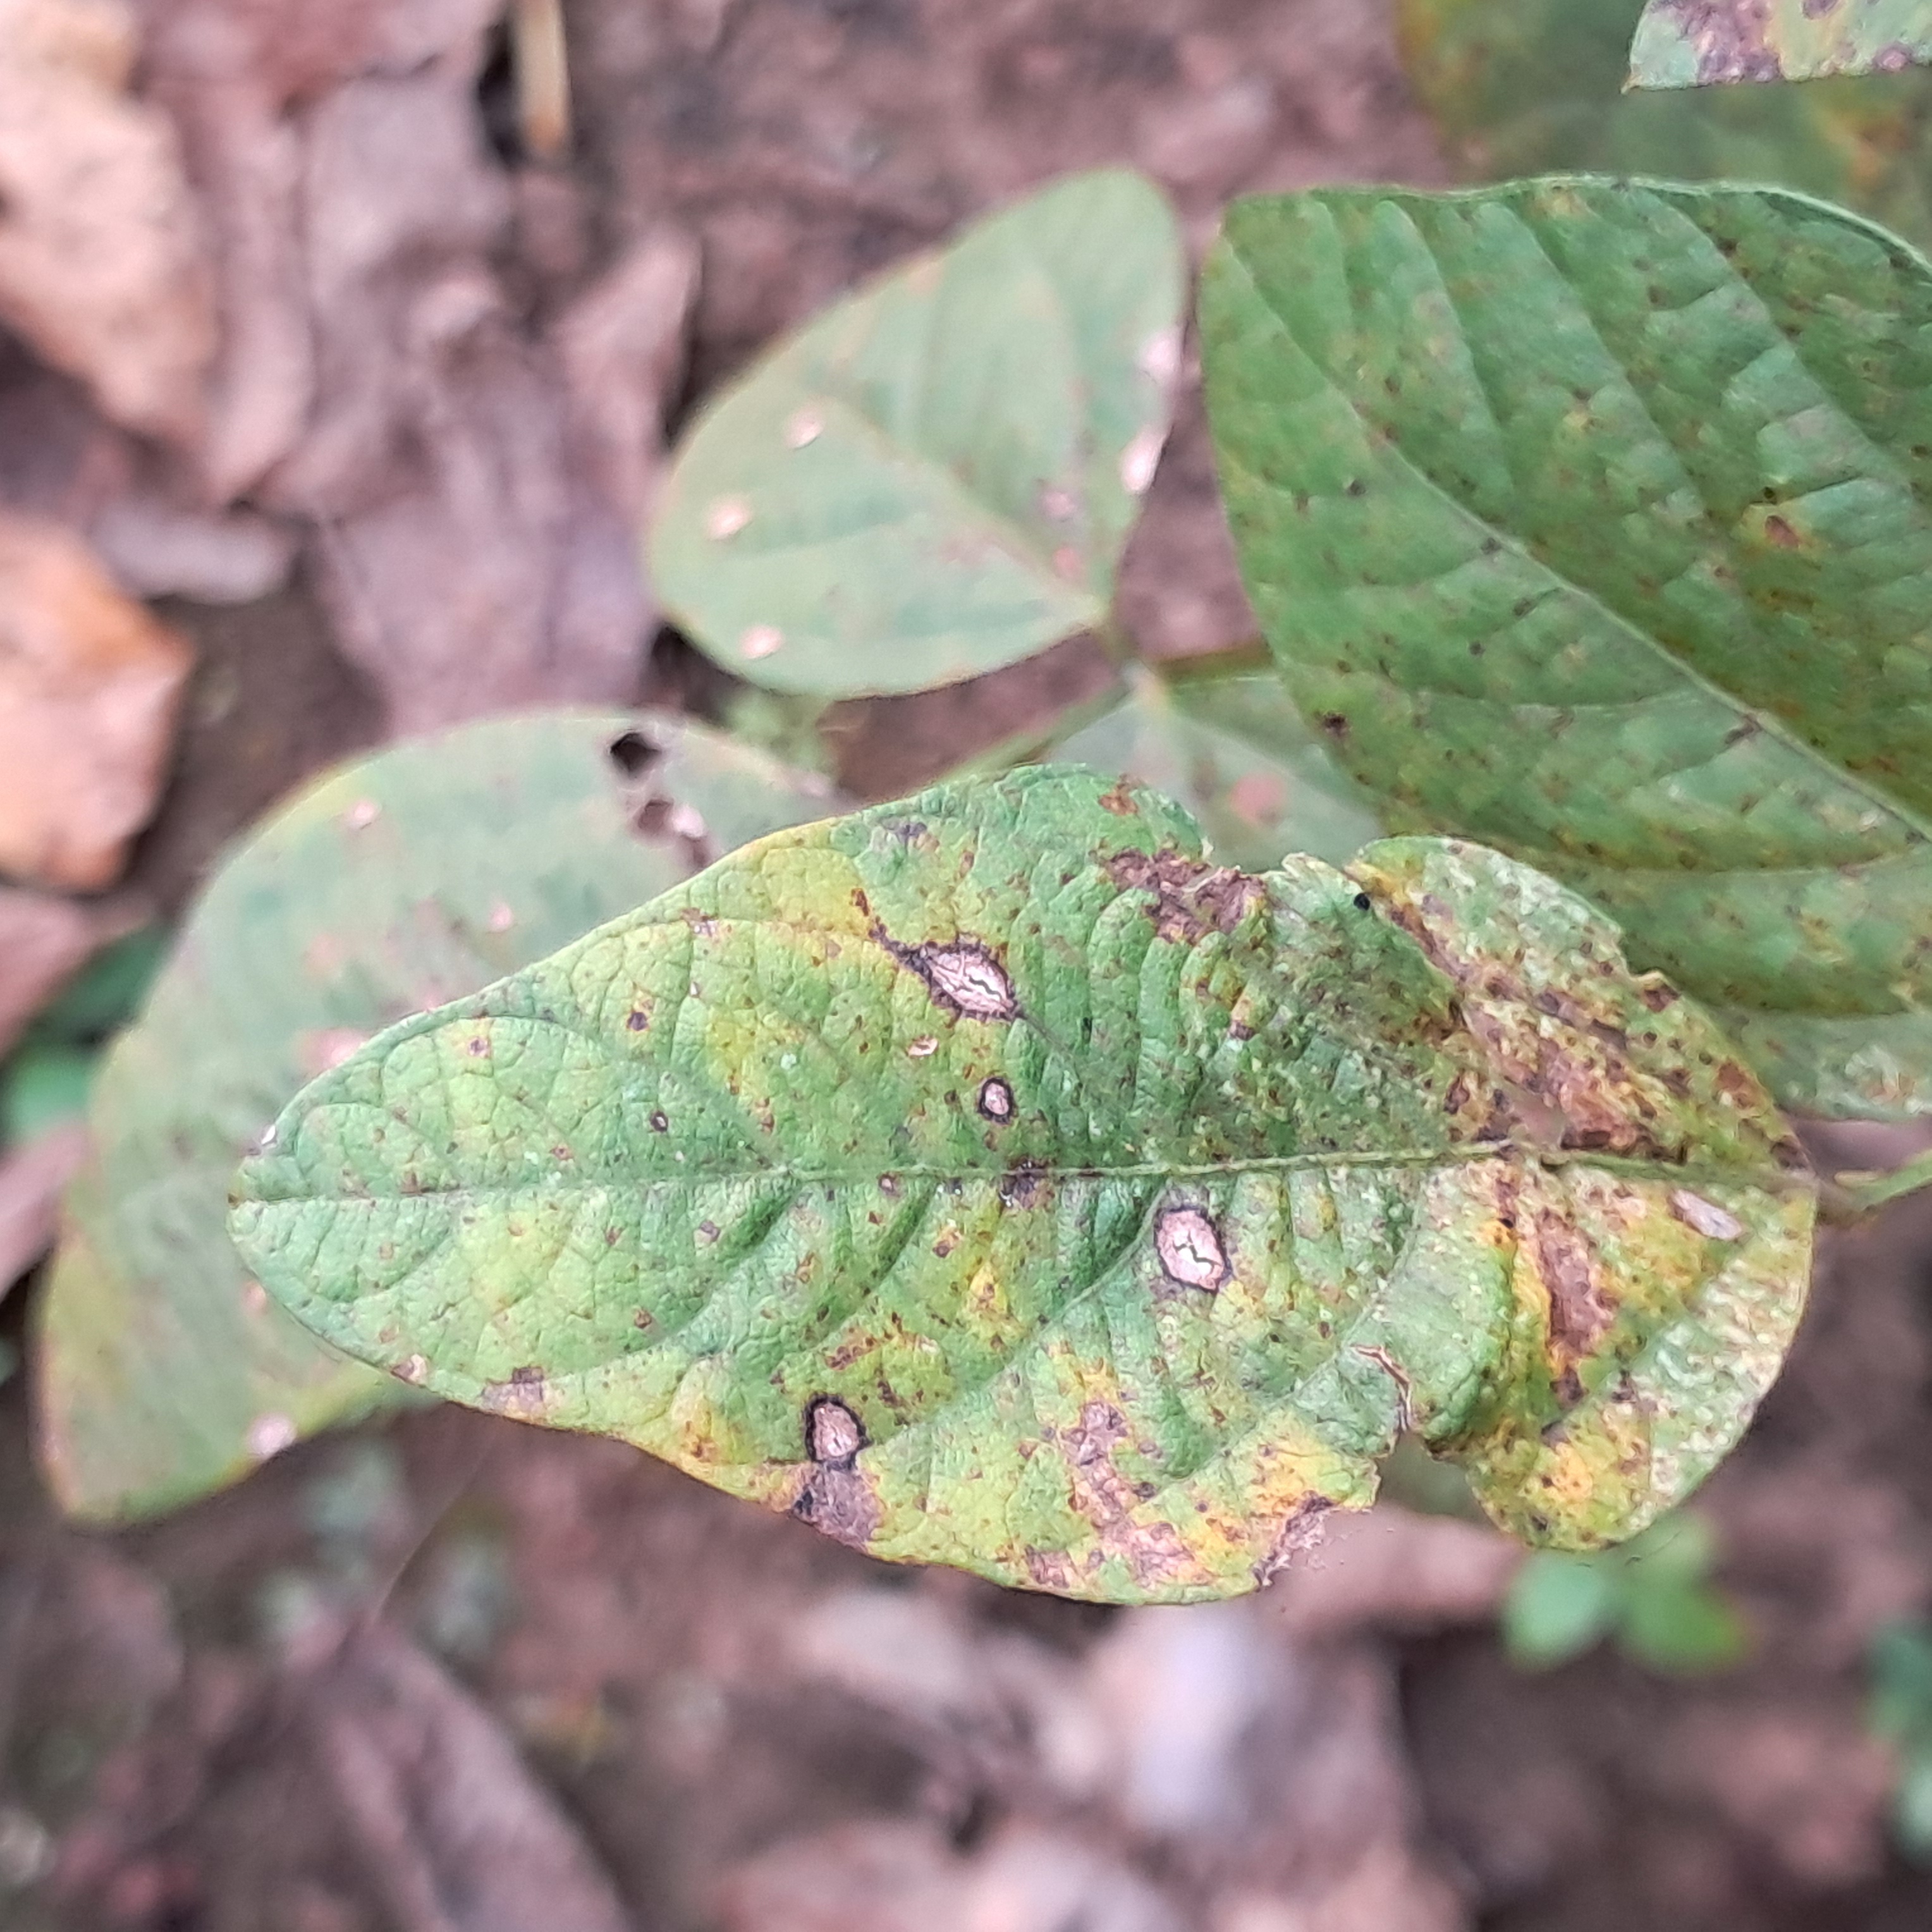
Label: Frog_Leaf_Eye